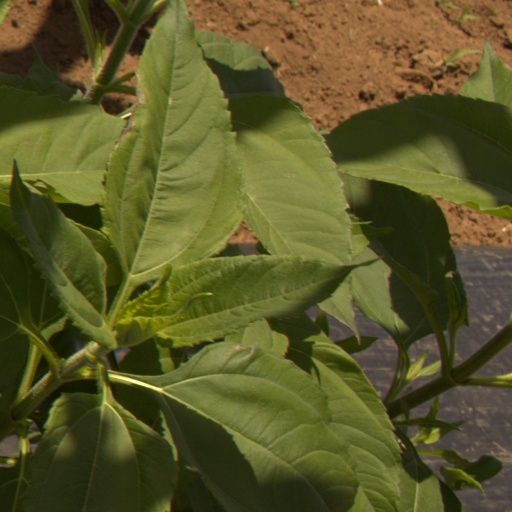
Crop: Jerusalem artichoke